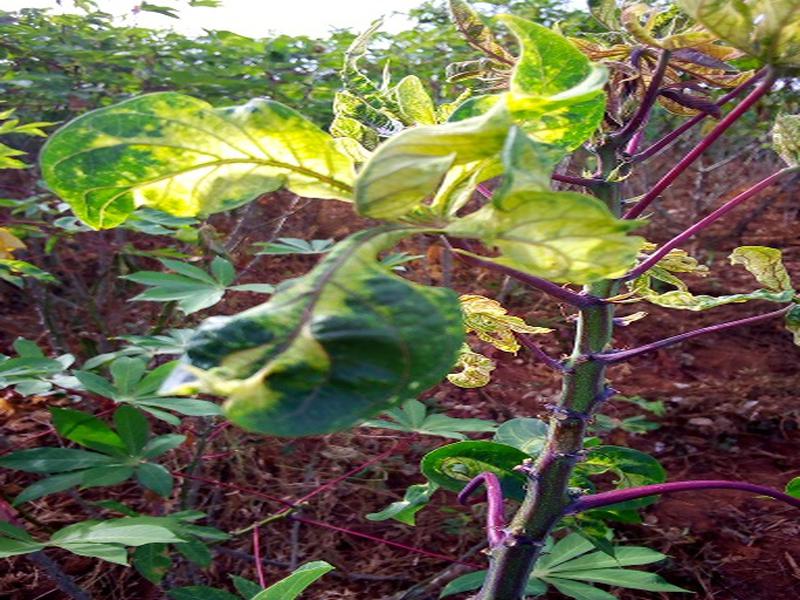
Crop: cassava
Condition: mosaic_disease